Two-state trajectory

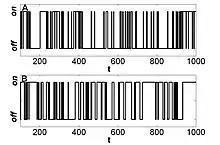
Figure 1: Two-state trajectories

A two-state trajectory (also termed two-state time trajectory or a trajectory with two states) is a dynamical signal that fluctuates between two distinct values: ON and OFF, open and closed, formula_1, etc. Mathematically, the signal formula_2 has, for every formula_3 either the value formula_4 or formula_5.